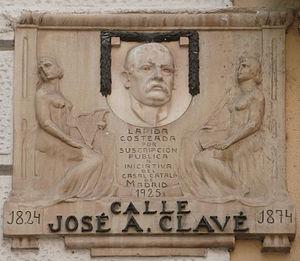
Orphéon désigne soit une chorale d'homme, soit un instrument de musique fixe, à cordes et à clavier, dans lequel le son est produit par une roue qui frotte les cordes comme dans une vielle à roue.